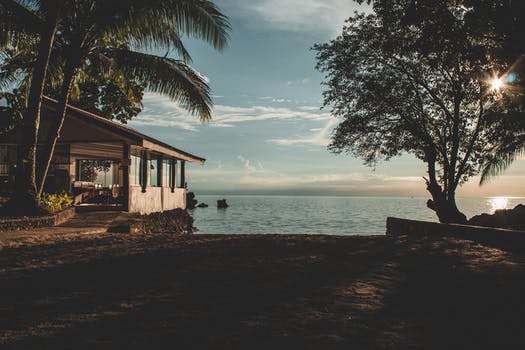
Label: No Watermark